Eucalyptus beaniana

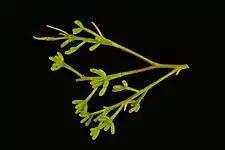
flower buds

"Eucalyptus beaniana" is a tree that grows to a height of and forms a lignotuber. It has hard black "ironbark" on its trunk and larger branches. Branches thinner than about have smooth, brownish white bark. Young plants and coppice regrowth have leaves that are arranged alternately, linear, long and wide on a short petiole. Adult leaves are the same dull green to bluish colour on both sides, lance-shaped to curved, long and wide on a petiole long. The flower buds are arranged in group of seven, mostly on the ends of the branches. The groups are on a branched peduncle long, the individual flowers on a pedicel long. Mature buds are club-shaped to spindle-shaped or more or less cylindrical, long and wide. The operculum is about as long as, or slightly shorter than the floral cup and blunt conical to rounded. Flowering has been recorded in September and the flowers are white. The fruit is a woody, cup-shaped to conical capsule long, wide on a pedicel long with the valves level or slightly protruding.